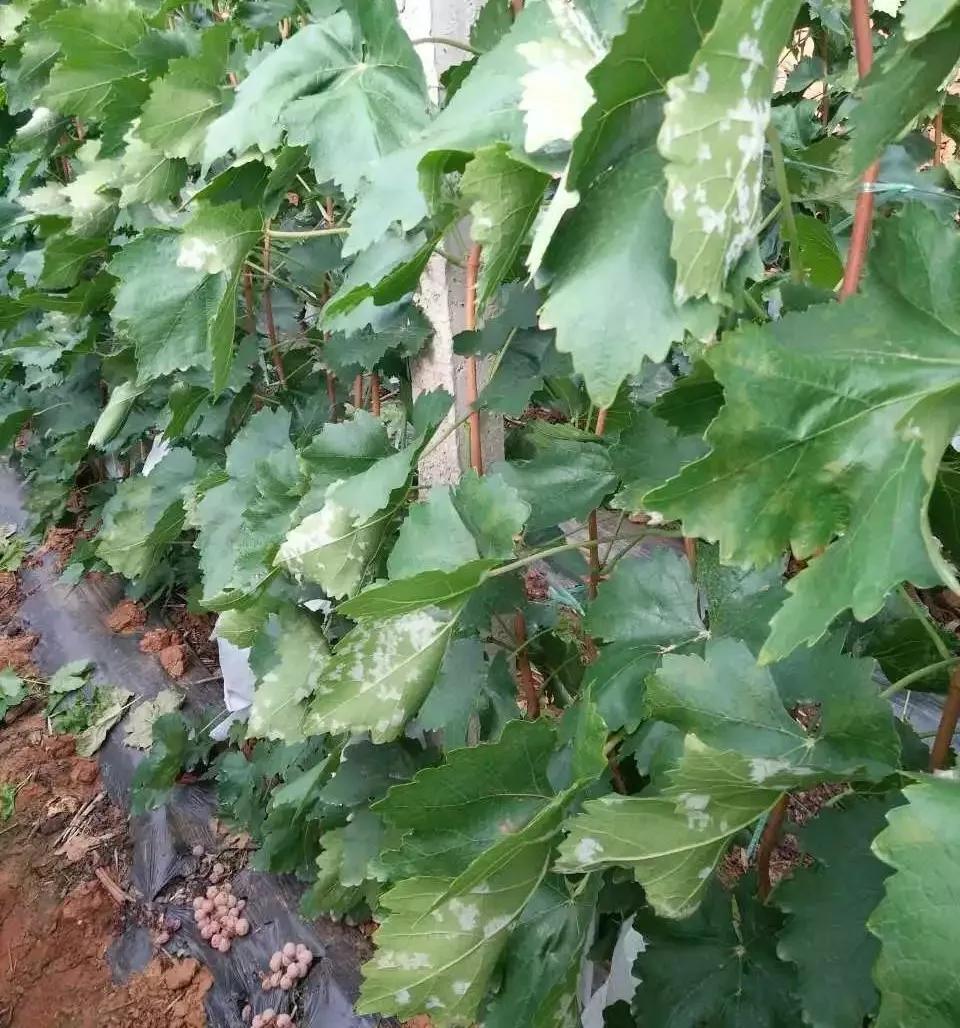
Plant: Grape
Disease: grape downy mildew